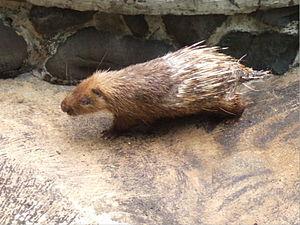
Hystrix javanica, est une espèce de mammifères rongeurs de la famille des Hystricidae. Ce porc-épic est endémique d'Indonésie.